Johnny Nash

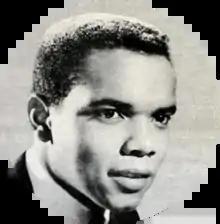
Nash in 1965

John Lester Nash Jr. (August 19, 1940October 6, 2020) was an American singer and songwriter, best known in the United States for his 1972 hit "I Can See Clearly Now". Primarily a reggae and pop singer, he was one of the first non-Jamaican artists to record reggae music in Kingston.